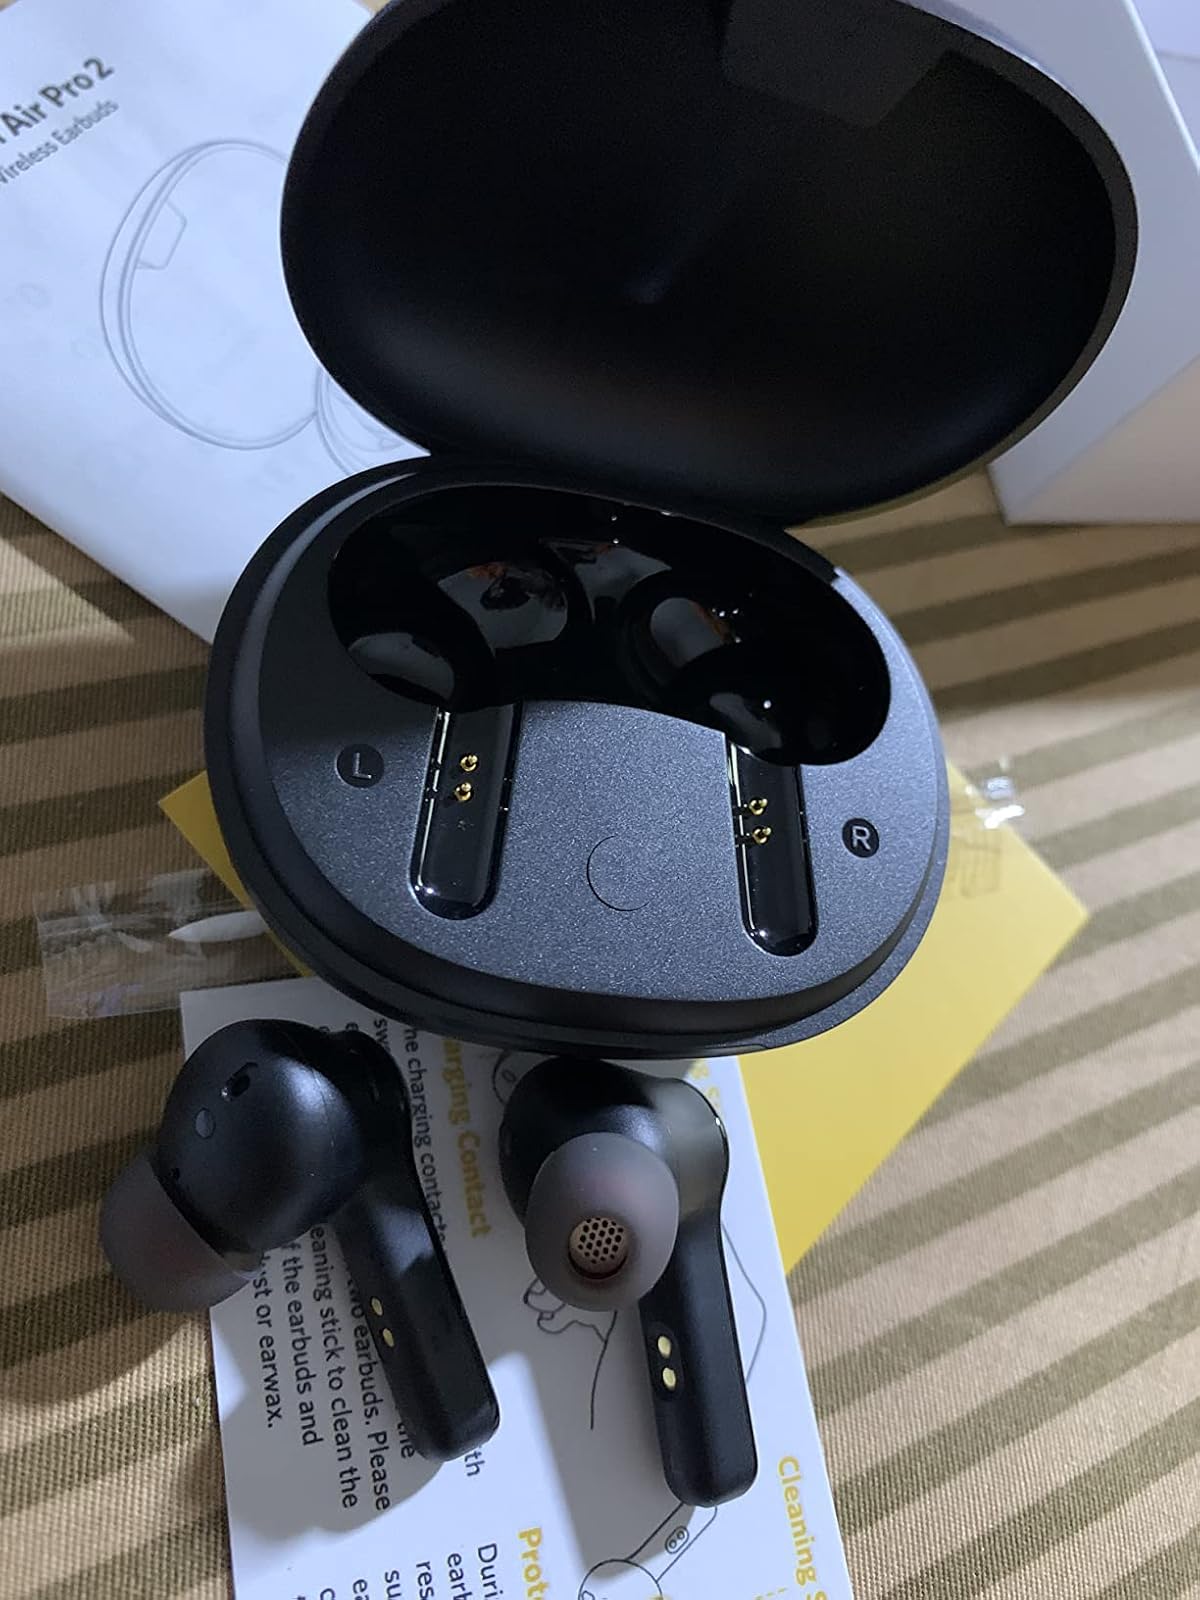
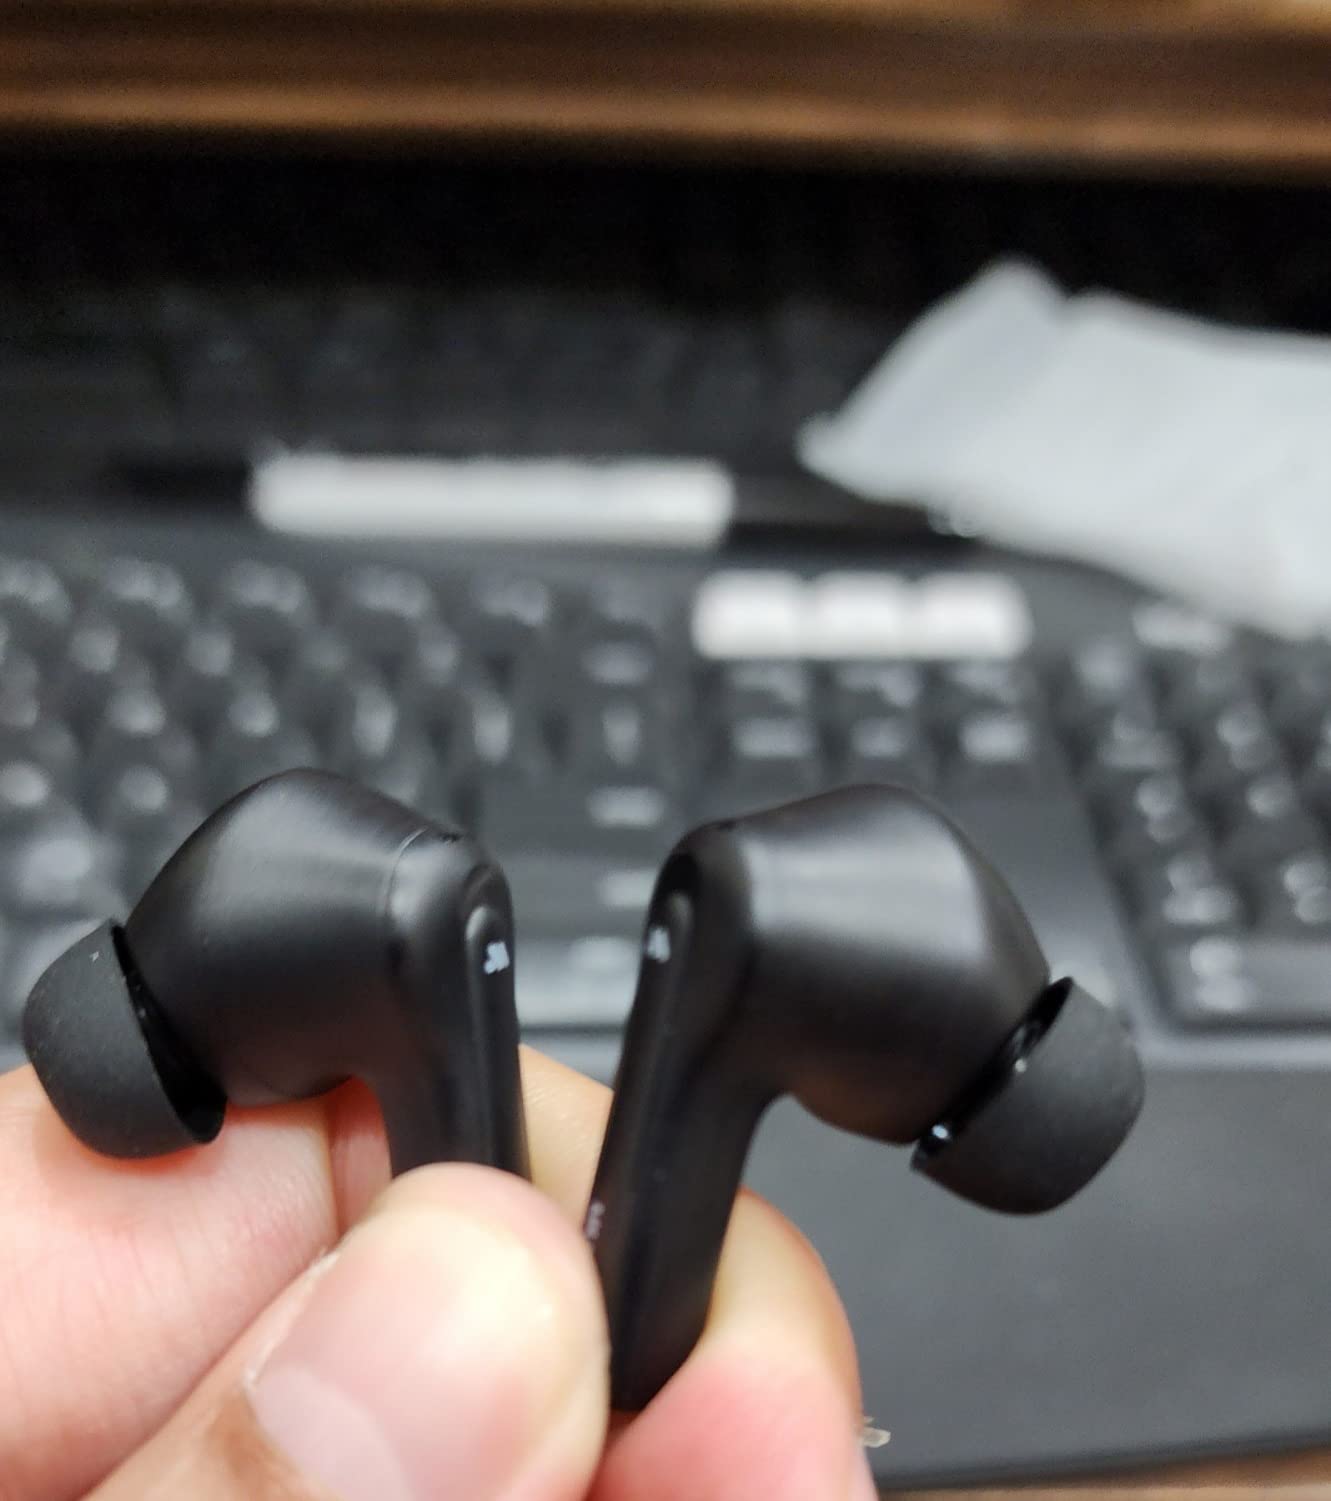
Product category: earbuds
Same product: no